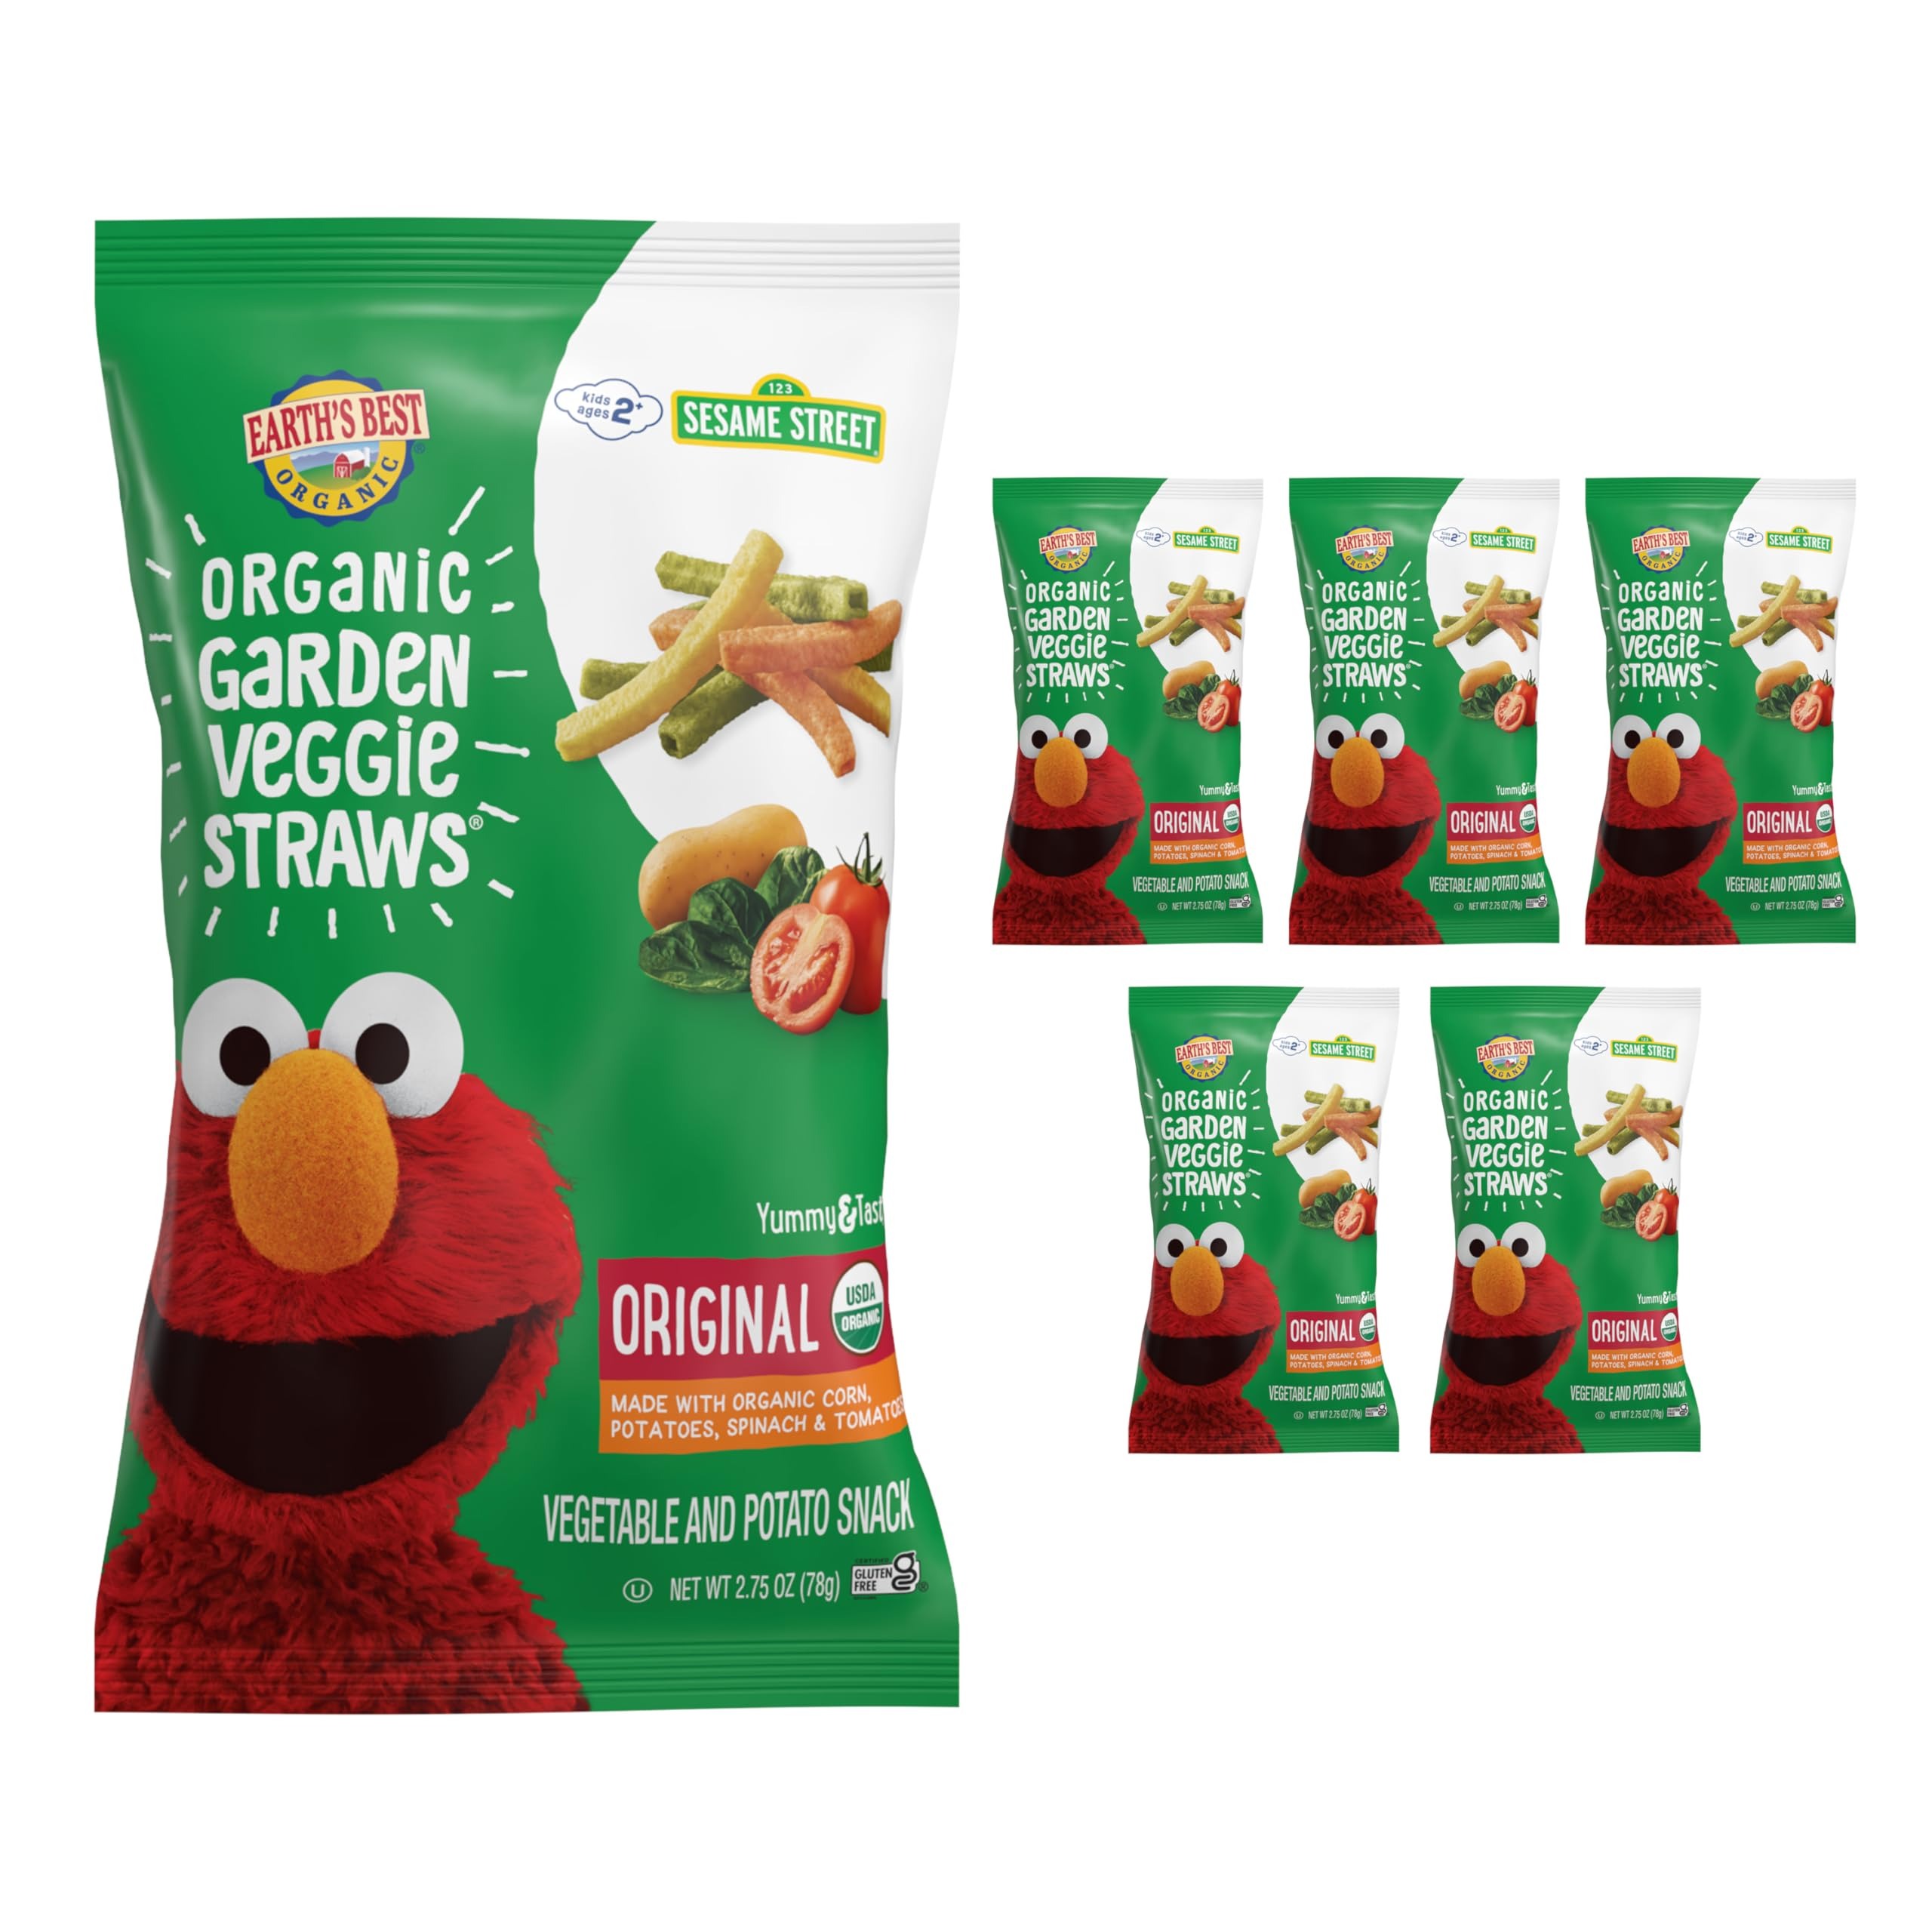
Item Name: Earth's Best Organic Garden Veggie Straws for Toddlers 2 Years Old and Up, Original Flavor, 2.75 Ounce Bag (Pack of 6)
Bullet Point 1: Simple and Wholesome: Our light and crunchy veggie straws are made with organic* real potatoes, spinach, and tomatoes, and a delicious flavor that little ones will love. Made without artificial flavors, just yummy and wholesome ingredients
Bullet Point 2: Made for Ages and Stages: Garden Veggie Straws are made for toddlers 24 months and older who are ready for more textures, eat table and finger foods, and are looking for a yummy, nutritious treat to satisfy their growing appetite between meals
Bullet Point 3: Toddler-Approved Snack: Deliciously simple, tasty, and gluten-free**, Garden Veggie Straws put smiles on the faces of everybody in the family
Bullet Point 4: Super Snack: Your little one can enjoy munching on our Garden Veggie Straws at home or on the go. These tasty crisps are perfect for throwing in lunch bags to take to daycare or preschool or enjoying with cheese and veggie slices at home
Bullet Point 5: Good Food Made Fun: Earth’s Best Organic has a complete collection of organic* baby food and toddler snacks. Choose from 6+ months baby food and puree pouches, easy-to-digest*** baby formula, baby cereal, puffs, other tasty finger foods, and so much more
Value: 2.75
Unit: Ounce

Price: 24.66